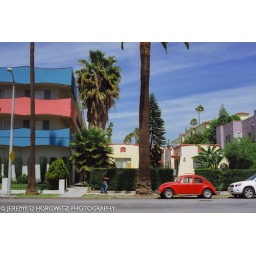
Blue and red apartment building on Carlton Way in Hollywood, California, with man walking on sidewalk and red Volkswagen parked on street.